Huo Guang

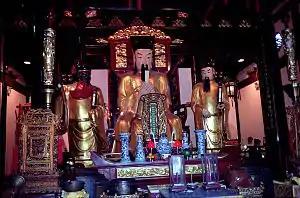
Huo Guang at the center of an altar in Shanghai City God Temple

Huo was treated somewhat paradoxically by posterity. On one hand, he was greatly admired for his skilful administration of the empire and his selflessness in putting himself in great danger in deposing an unfit emperor. On the other hand, he was also criticized for his dictatorial governing style, alleged nepotism and failure to rein in the behaviour of his clansmen, traits that some historians claim eventually led to his clan's destruction after his death.